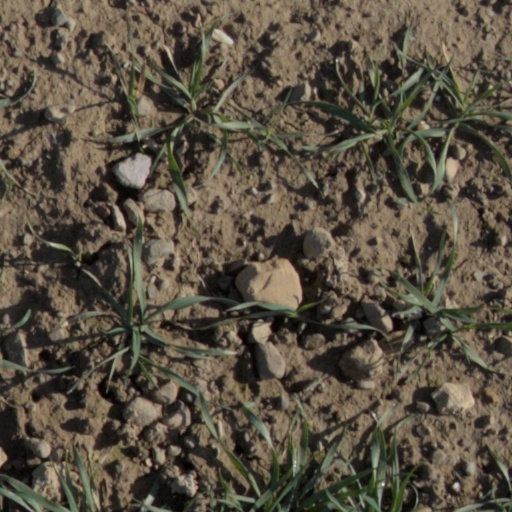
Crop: wheat